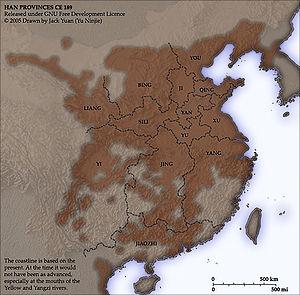
Lord, est un manga écrit par Buronson et dessiné par Ryōichi Ikegami, adaptation libre de l'Histoire des Trois Royaumes, roman historique chinois du XIVᵉ siècle traitant de la fin de la dynastie Han et de la période des Trois Royaumes. Il a été prépublié dans le magazine Big Comic Superior de l'éditeur Shōgakukan entre 2004 et 2011, et a été compilé en un total de 22 tomes. Une suite directe, nommée Soul, Lord chapitre 2, a vu le jour entre 2011 et 2013, et a été compilé en 3 tomes. En France, seuls les dix premiers tomes ont été publiés Pika Édition.
L'histoire de l'administration territoriale de la Chine avant 1912 est complexe. Au cours de l'histoire, ce qui est communément appelé Chine a pris différentes formes et organisations politiques. Pour diverses raisons, à la fois les frontières et les noms des divisions politiques ont changé : parfois pour suivre la topographie, parfois pour affaiblir d'anciens États en les divisant et parfois pour réaliser un idéal philosophique ou historique. Dans l'histoire plus récente, le nombre de petits changements enregistrés est assez important. Au contraire, le manque d'informations claires et véridiques des temps anciens force les historiens et géographes à dessiner des frontières approximatives pour les différentes divisions. Toutefois, grâce aux archives impériales et aux descriptions géographiques, les divisions politiques peuvent parfois être redessinées avec précision. Pourtant, les changements naturels, tels que les changements dans le cours d'une rivière, ou le manque d'information peuvent rendre difficiles les reconstitutions des tracés pour les temps anciens.
Les Zhou sont une ancienne division administrative de la Chine. Instaurés sous la dynastie Han, les zhou ont existé jusqu'au début de la République de Chine, soit à peu près 2000 ans.